Johnson County, Kentucky

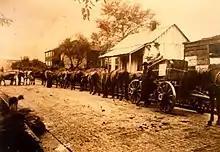
The funeral procession of John C.C. Mayo through Paintsville in Johnson County, 1914.

Coal was important for Johnson County and the rest of eastern Kentucky even before the Civil War, but its development halted at the start of the war. Financing was slow to return to the coal industry in eastern Kentucky and this inhibited development in Johnson County. The people were suspicious of outsiders and Mayo, a school teacher, was a known quantity and one of their own. So he was invaluable in helping the coal industry to gain a firm foothold in the coal fields of eastern Kentucky and to the industrialized north which spurred the development of railroads in the area. Carpetbaggers from the North became a common sight in the area. It was during this time that many of the citizens of Johnson County were given misleading information and sold all mineral rights to their property for pennies on the dollar of what the rights were worth. In some cases, for a new shotgun. It was also during this time that many people lost their property due to a strange rash of fires in several county seats, destroying deeds and records of ownership, which paved the way for land-grabbers to take what the owners did not want to relinquish.